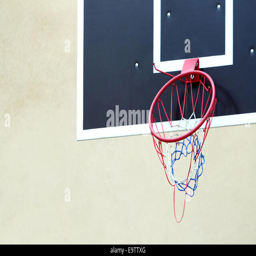
a close up of a broken basketball hoop at playground